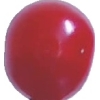
Label: cherry_sour